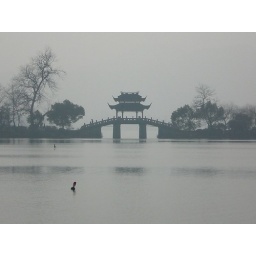
An awesome bridge over the west lake